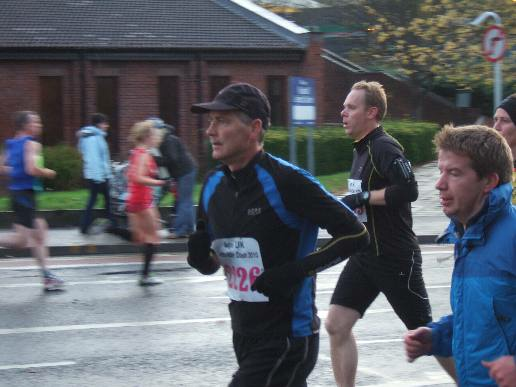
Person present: Yes